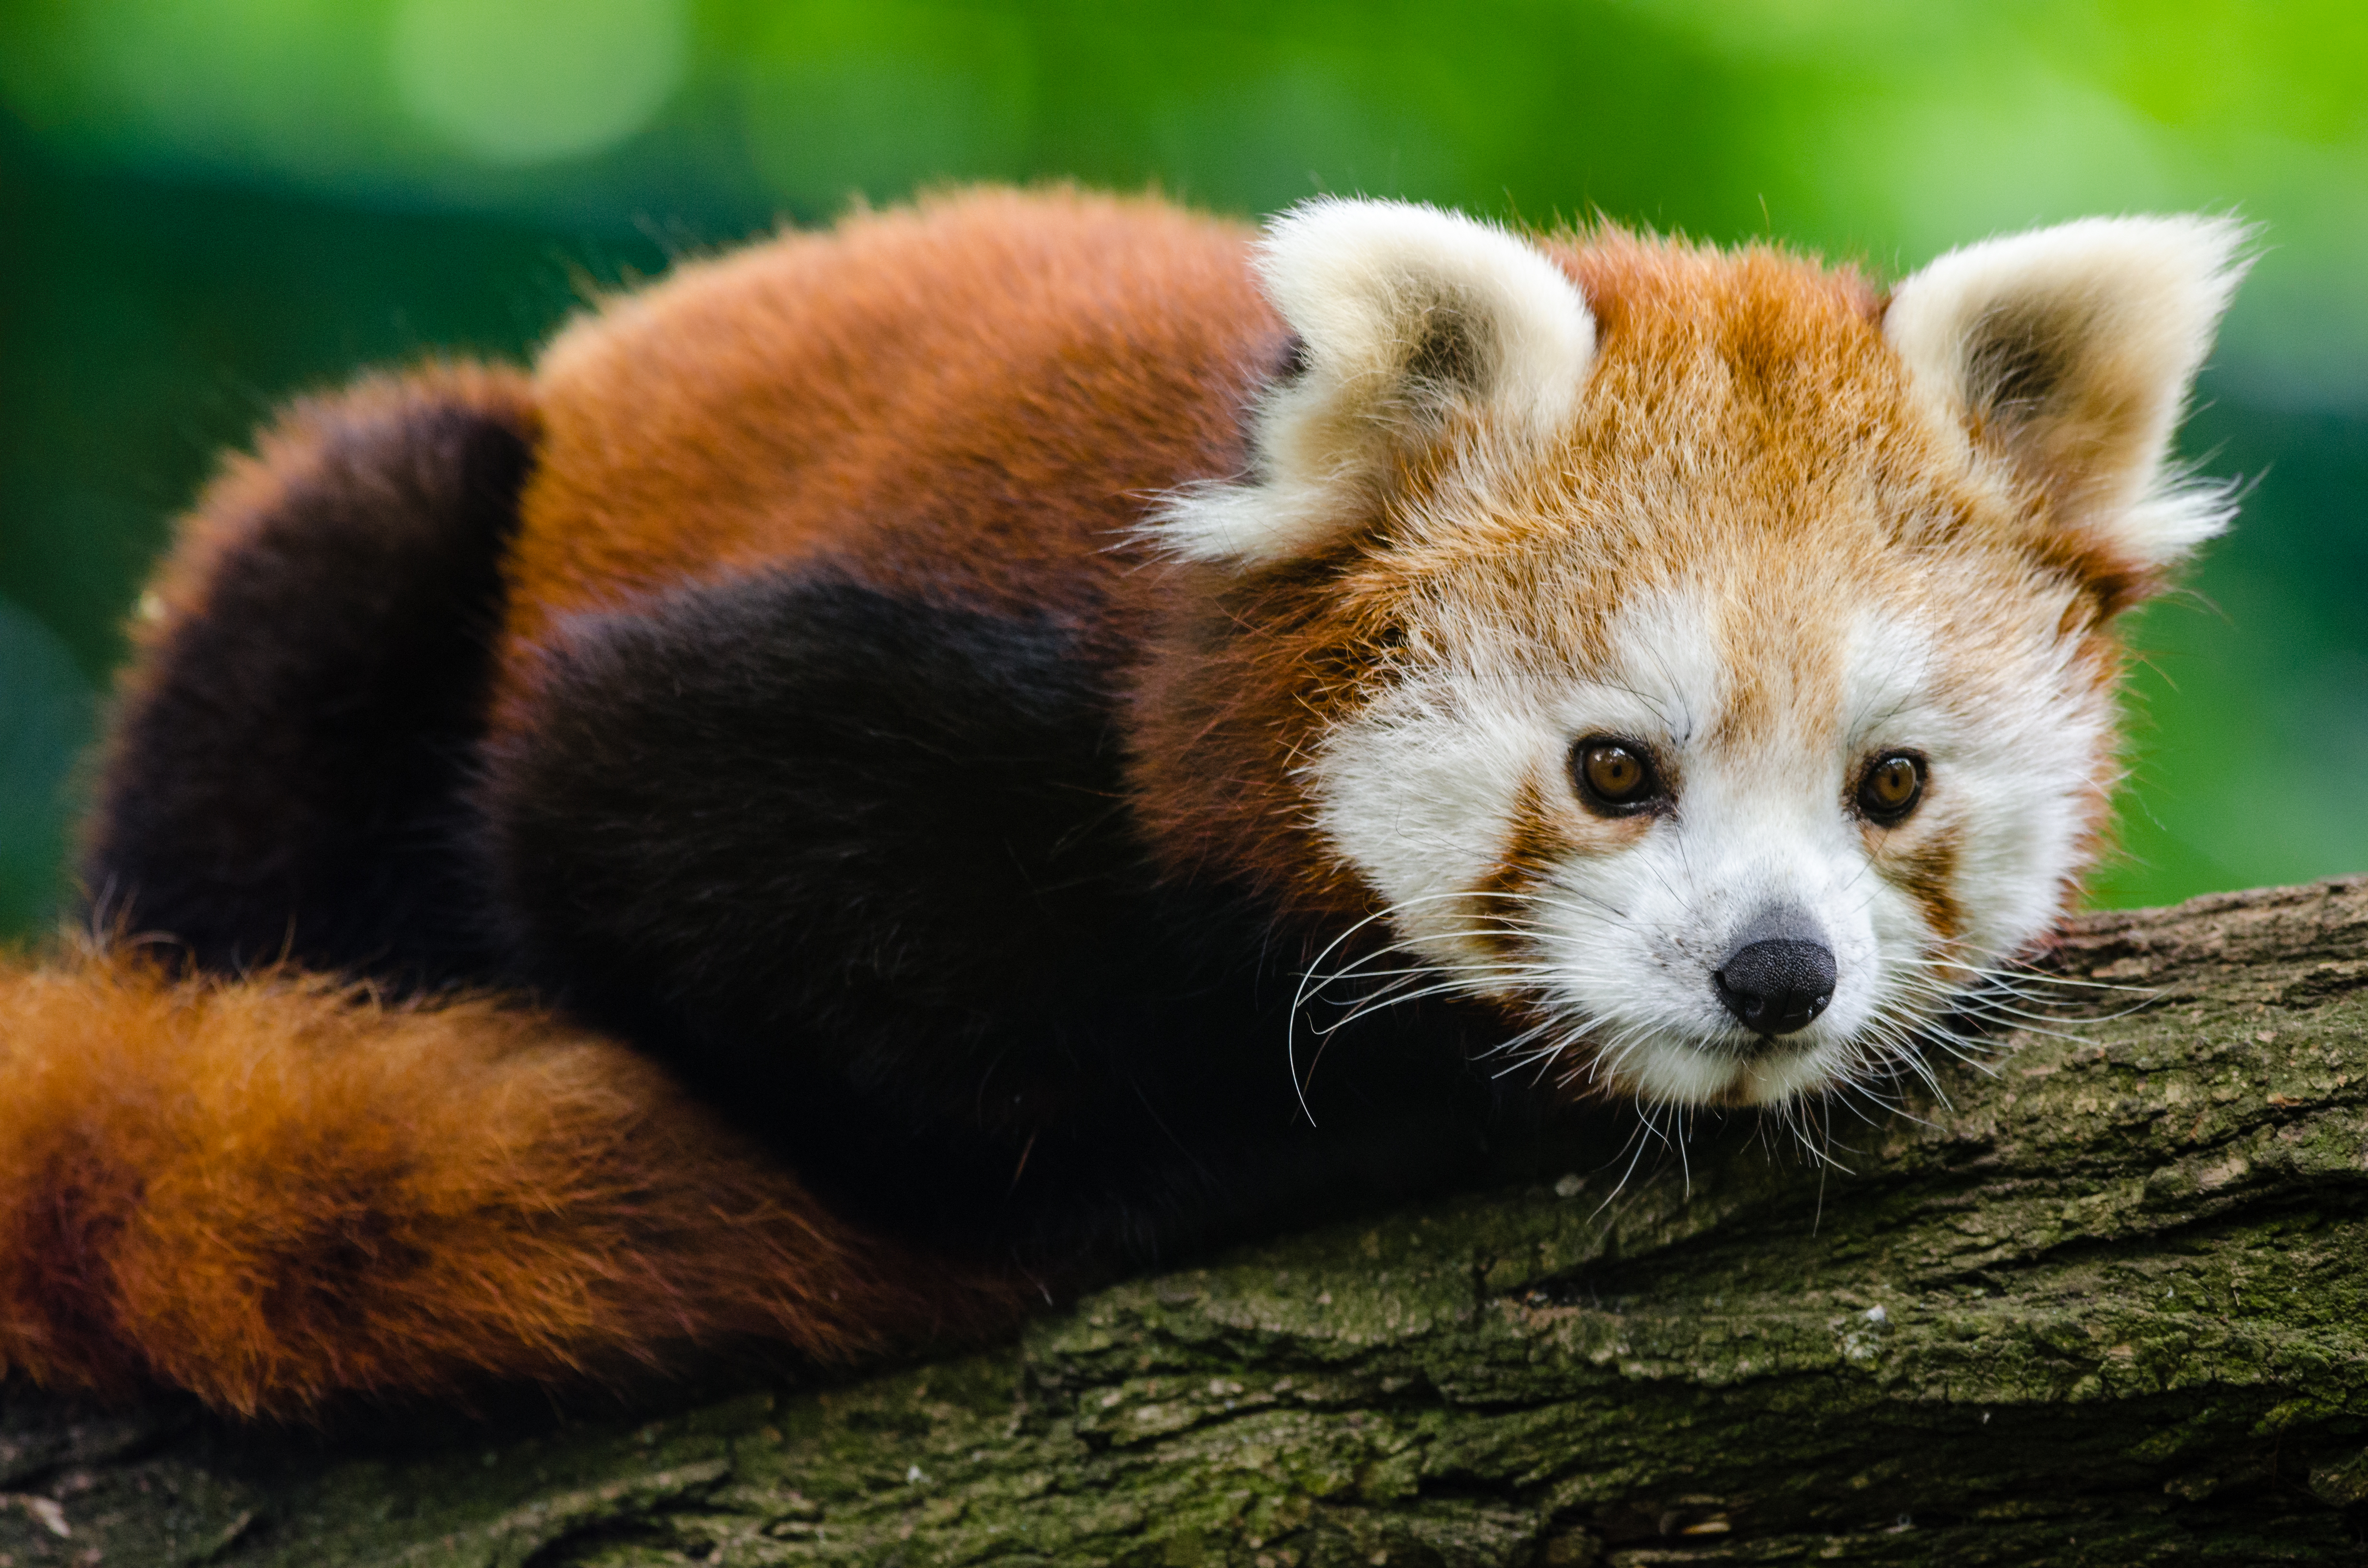
tree, bokeh, sweet, animal, cute, female, wildlife, zoo, young, green, red, mammal, nikon, fauna, red panda, panda, whiskers, endangered, vertebrate, germany, deutschland, tier, ss, adorable, d7000, roter, kleiner, niedlich, sues, suess, species, bedrohte, tierart, tierpark, weiblich, jungtier, zierpark, dog breed group